Tai Nua people

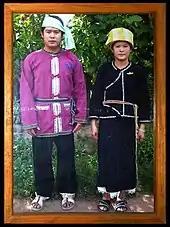
Tai Neua people in Laos

Tai Nua was one of the many ethnic groups in China that prospered during the 17th and 18th centuries. They came from an area referred to as Muang Neua and were called Tai Muang Neua. The former kingdom of the Tai Nua people had its capital at Muang Boo; other main cities included Muang Khwan and Muang Guoen Mai.